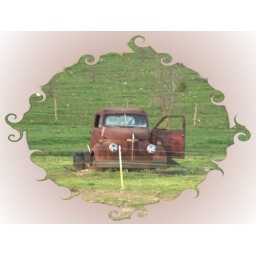
an old truck in an open field